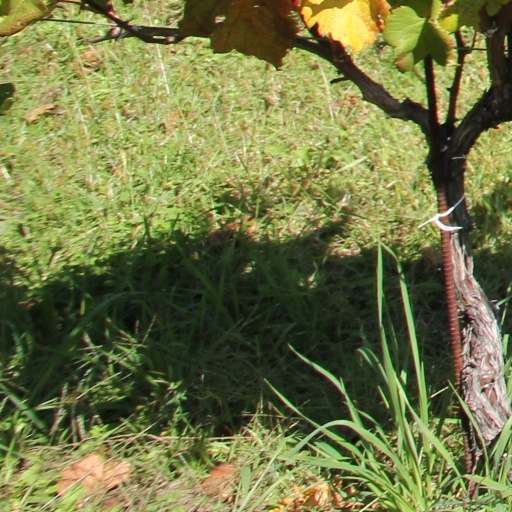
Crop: grape